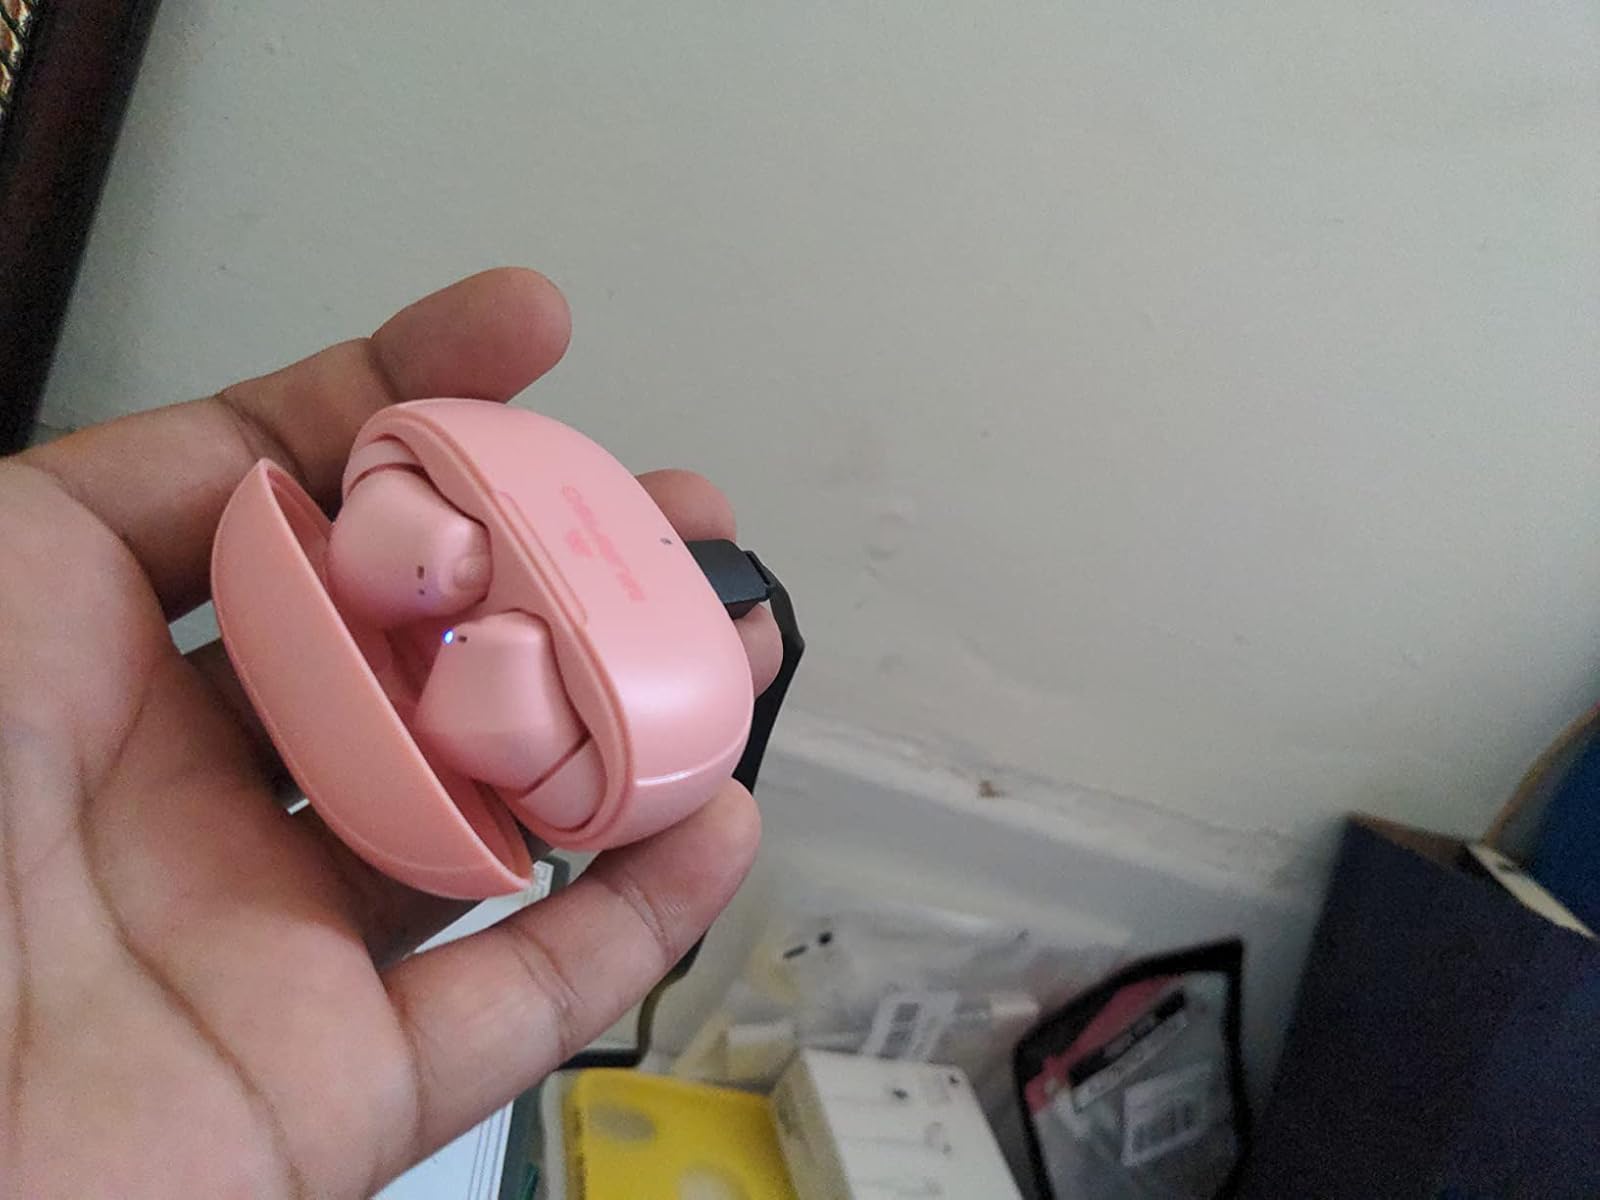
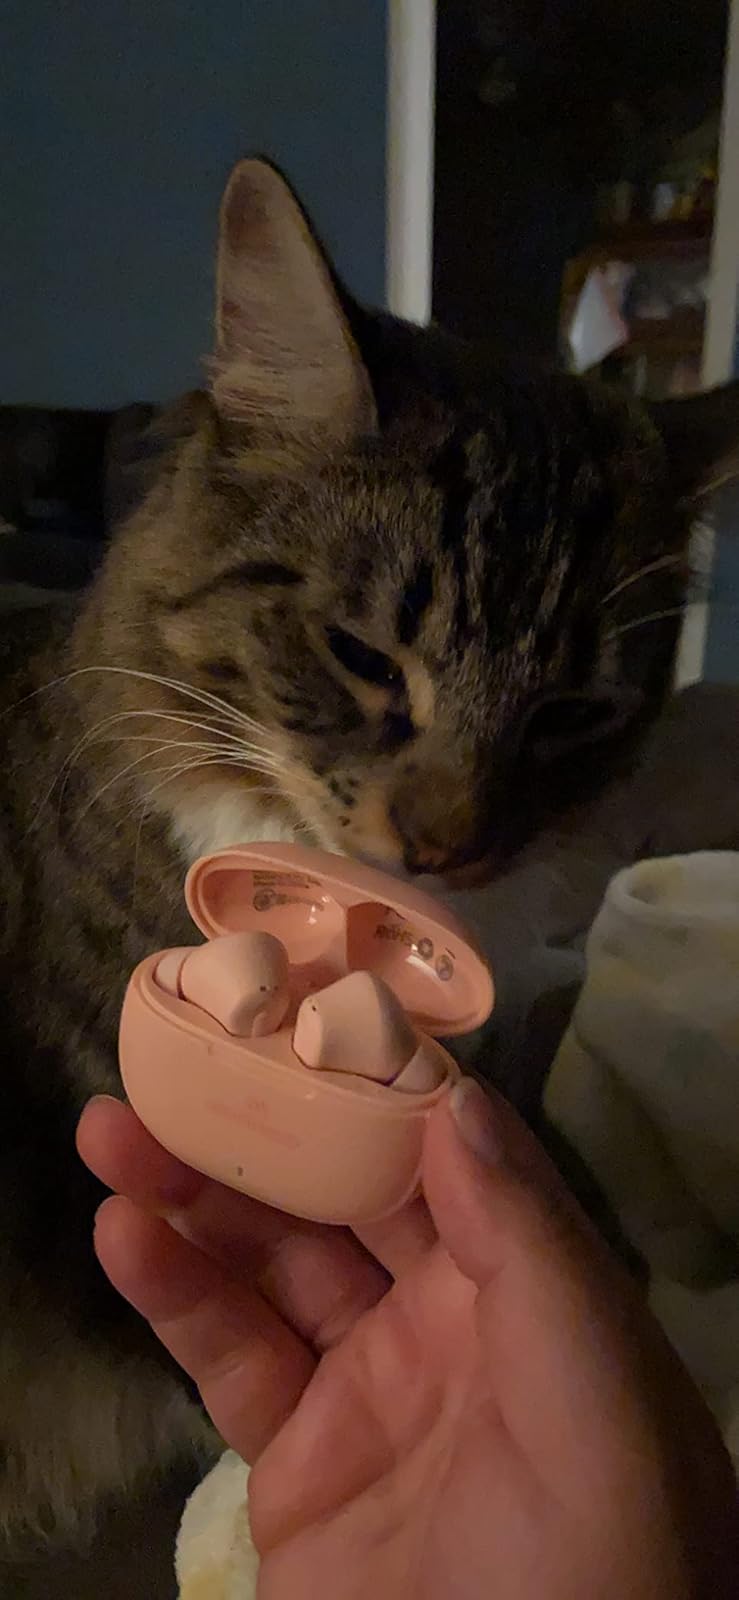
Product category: earbuds
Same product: yes